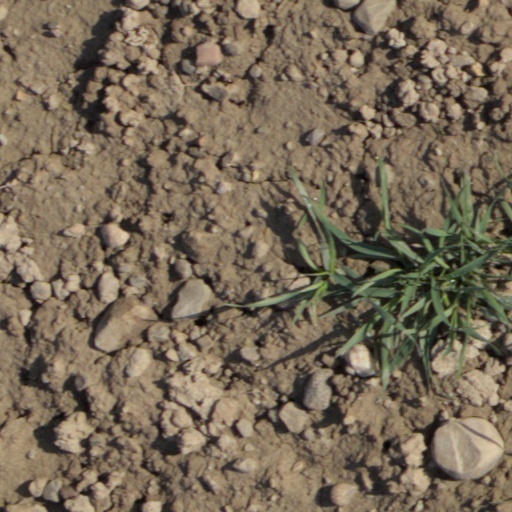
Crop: wheat